Lindenwood Lions

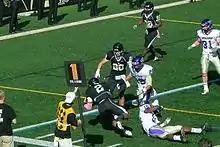
Quarterback, David Ortega, dives toward the goal line in a game against Kansas Wesleyan.

The current head football coach at Lindenwood is Patrick Ross, who has held the position since 2004. The program began in 1990 under David Schroeder and has accumulated an overall record of 134 wins, 121 losses, and 2 ties.. Lions Football has had recent success, winning the HAAC Championship three seasons in a row from 2007 to 2009. In the 2009 season the Lions went 12–0 and advanced to the NAIA Football Championship Series in Rome, Georgia before losing to the 2009 NAIA Champions Sioux Falls by the final score 22–25 and finishing with a record of 13–1. Lions football entered the 2010 season ranked 2nd in the 2010 NAIA Football Coaches' Preseason Top 25 Poll. The team finished ranked second in the HAAC in 2010, only losing one game in the regular season to first placed MidAmerica Nazarene University 20–26 on September 25, 2010. Lindenwood suffered a 38–46 loss at home in the first round of the NAIA Football Championship Series to the University of Saint Francis and finished the 2010 season 9–2 overall, ranked 1st in the NAIA in scoring with an average of 52.5 points per game and 1st in total offensive yards with an average of 551.5 yards per game. As part of the transition to NCAA Division II, the 2010 schedule would be the last full NAIA schedule played by Lindenwood; the Lions played an independent schedule of NCAA Division I FCS, Division II, and NAIA schools for the 2011 season and finished the season 8–3. The 2011 season included the school's first win over a Division I program when Lindenwood upset Northern Colorado 22–20. The program will begin a full Division II and MIAA conference schedule starting in 2012. The team completed its first full Division II schedule as a member of the MIAA in 2012. In the team's first season in the new conference, the Lions recorded an 8–3 regular season and finished fourth in the conference. Lindenwood accepted a bid to play in the 2012 Mineral Water Bowl against Winona State where the Lions fell to the Warriors 21–41 in their first postseason NCAA bowl appearance.